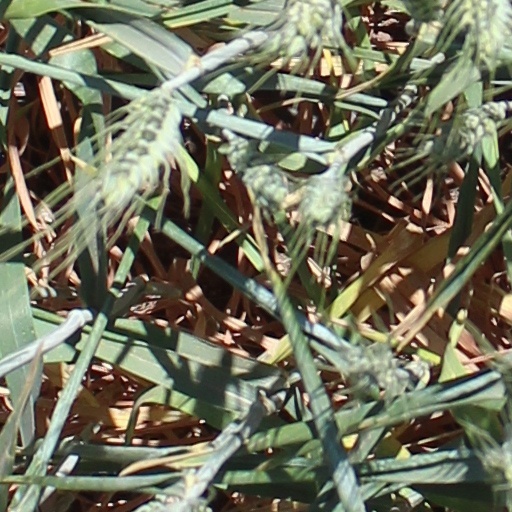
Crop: wheat